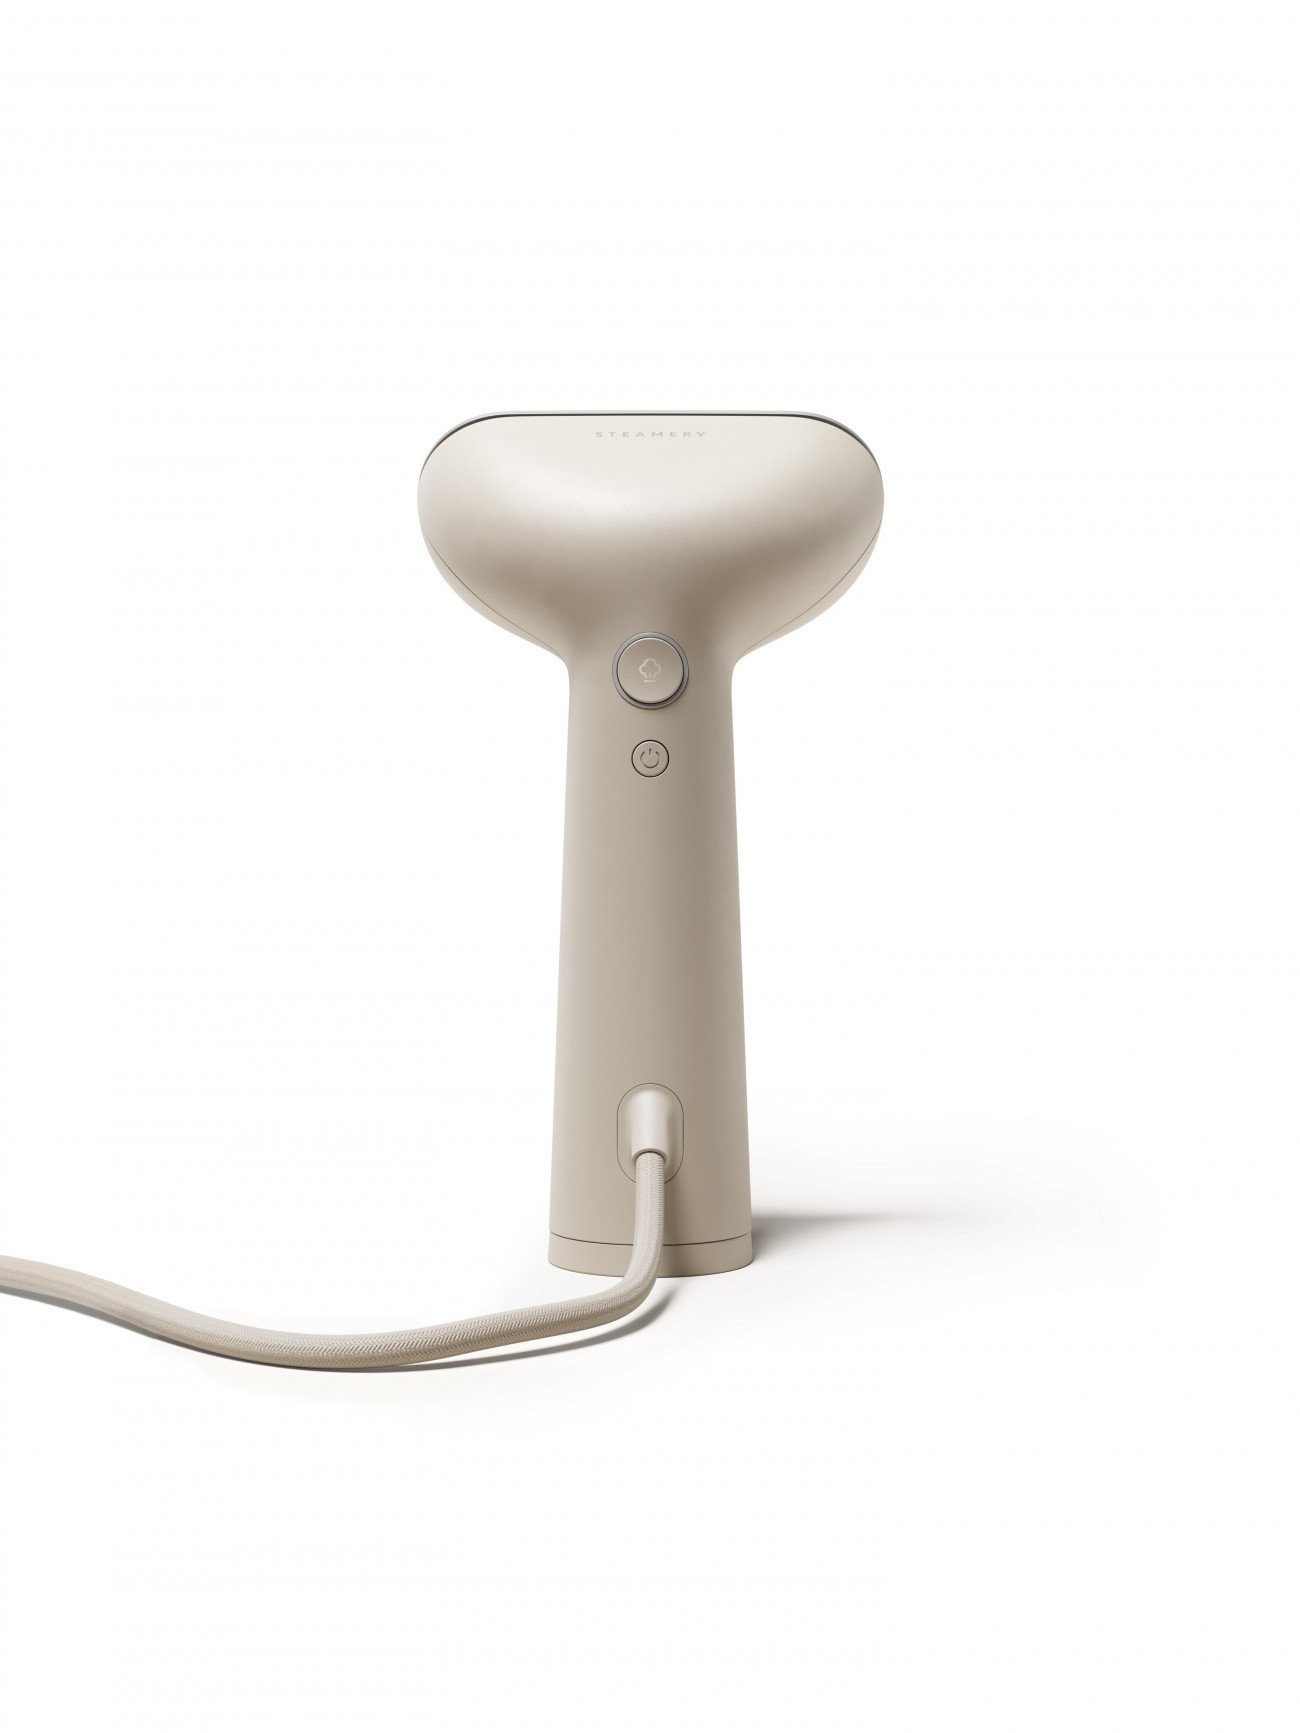
Steamery Stockholm Cirrus No.3 Iron Steamer Sand
Steamery Stockholm Cirrus No.3 Iron Steamer Sand. The new hybrid steamer crossed between a steamer and an iron. Making it possible to steam your clothes any way you prefer. This iron steamer will make your clothes wrinkle-free, smooth and appealing in no time at all. The hot steam also reduces bad smells and kills bacteria, making it a great alternative to washing. Depending on how you steam, you can achieve a pressed or a more natural look with this iron steamer . Features an on/off switch which also has an auto-shutdown after 30mins of no activity. 90ml water tank. Woven cord 2.3m. An iron plate that heats up to the same temperature as level 1 on an iron. This will help to improve the steam quality and dry the fabric. Comes with an anti-puff feature that minimizes water leakage when steaming. As well as give you the option to iron your clothes and textiles. A new curved geometric silhouette design with a textured surface enhances the friction between the mouthpiece and the fabric, making your steaming even more efficient. Stand up or lie down options when hot or not in use. Energy-efficient and runs on only 1000W. Comes with a wearable ironing glove making it easier for you to steam. Made smaller than a regular handheld steamer, making it ideal for you to bring in your luggage while on your travels or on the move. The iron steamer works well on all materials except leather and suede . Be gentle while using on silk garmets. Iron Steamer is also available in the colour charcoal. Buy the set, and match with Pilo No.2 Fabric Shaver Charcoal . Watch the how to use video. Designer: Steamery Stockholm Colour: Sand Dimensions: 24.65x14x8 cm Weight: 0. 86 kg Power: 1000W What's Included: Cirrus No.3 Iron Steamer | Wearable ironing tool/mitt | Mouthpiece protection cover | User Manual Shop Stockholm Steamery
Brand: Steamery Stockholm
Category: Home & Garden > Household Appliances > Laundry Appliances > Garment Steamers